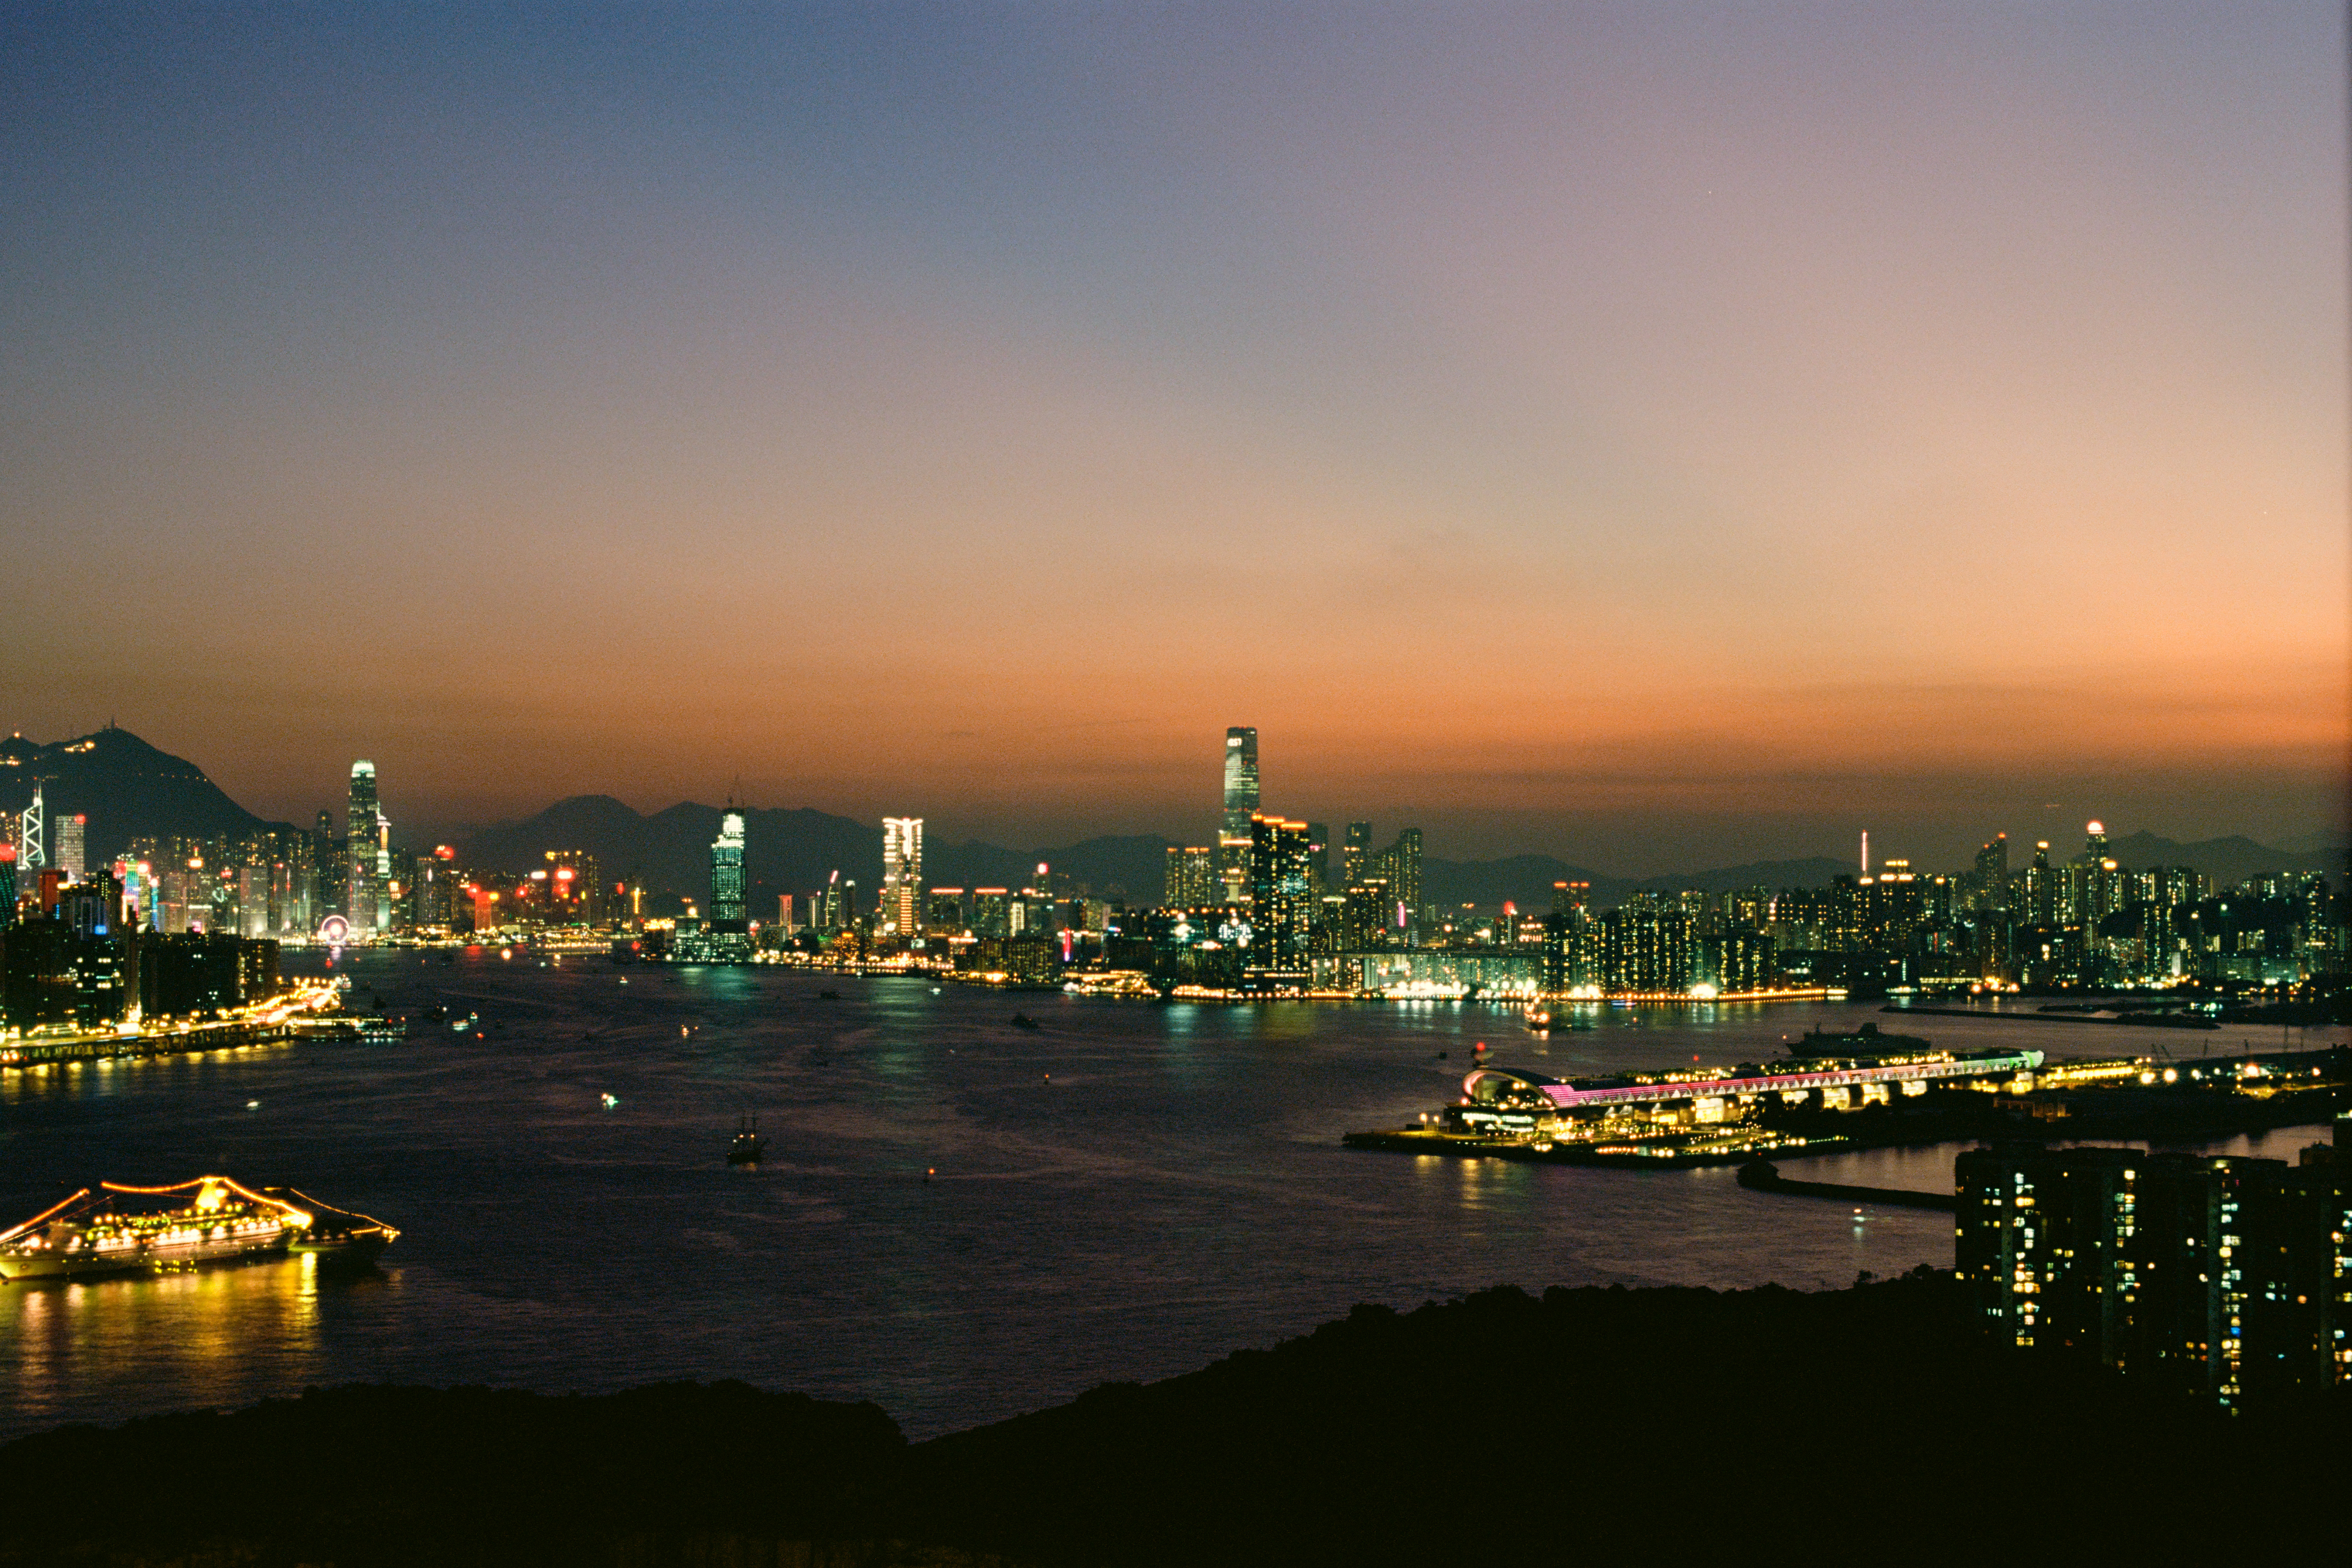
landscape, horizon, sunrise, sunset, skyline, night, morning, dawn, city, skyscraper, cityscape, panorama, downtown, dusk, evening, reflection, landmark, hongkong, victoriaharbour, nightview, metropolis, ektar100, 135film, urban area, human settlement, metropolitan area